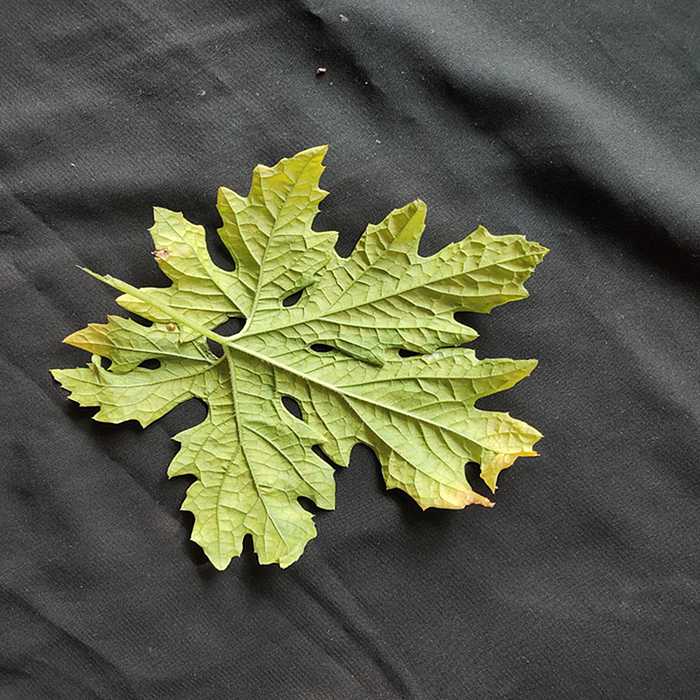
Plant: Bitter Gourd
Label: Mosaic virus